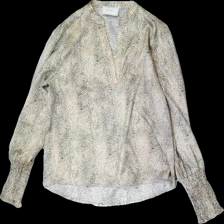
View: front
Type: Blouse
Category: Ladies
Brand: Not in the list
Brand text on label: Neo noir
Colors: Beige
Material: 100% Polyester
Cut: V-collar
Price range: 100-150
Recommended usage: Reuse